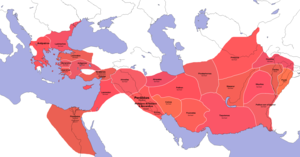
Un satrape est le gouverneur d'une satrapie, c'est-à-dire une division administrative de l'empire achéménide, du royaume de Macédoine et de l'empire séleucide. Il est le représentant direct du roi dans une province, où il exerce toutes les prérogatives royales.
Les accords de Babylone ou partage de Babylone ou partition de Babylone désignent l'attribution des territoires d'Alexandre le Grand à ses généraux, les Diadoques, après sa mort à Babylone en juin 323 av. J.-C. Il est le premier grand partage de l'empire d'Alexandre avant celui de Triparadisos.
Cette liste des Royaumes antiques d'Anatolie ne comprend pas les premiers royaumes qui étaient des villes-états sauf ceux qui ont profondément marqué l'histoire. L'Anatolie a été le berceau de nombreux royaumes ; les royaumes envahisseurs ont également été indiqués.
La satrapie de Cilicie était une satrapie de l’Empire achéménide, puis du royaume macédonien d’Alexandre III et de ses successeurs, situé sur le territoire de la Cilicie, en actuelle Turquie.